Gabrielė Petkevičaitė-Bitė

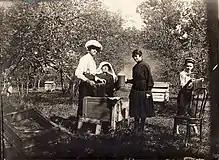
Petkevičaitė-Bitė in her apiary in the 1910s

Her first article was published in "Varpas" in 1892 and dealt with women's issues. In 1893, she established the Žiburėlis society to provide financial aid to struggling students and became its driving force. In 1894, she met Povilas Višinskis who gave her "Piršlybos" (The Proposal), the first manuscript by Žemaitė. The work was edited by Jonas Jablonskis for grammar and spelling and published launching Žemaitė's literary career. Together with Višinskis she staged the first legal Lithuanian-language theater performance. The simple comedy, "America in the Bathhouse", was performed in August 1899 in Palanga. After the death of Vincas Kudirka, she edited a regular column in "Varpas". She was also a member of the Imperial Russian Geographical Society and contributed articles on ethnographic topics to its publications.